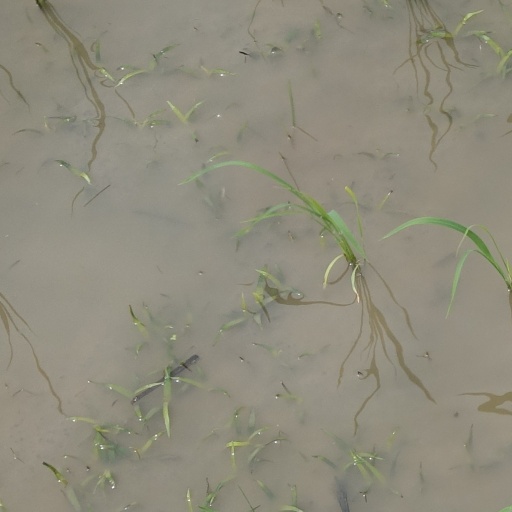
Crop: rice